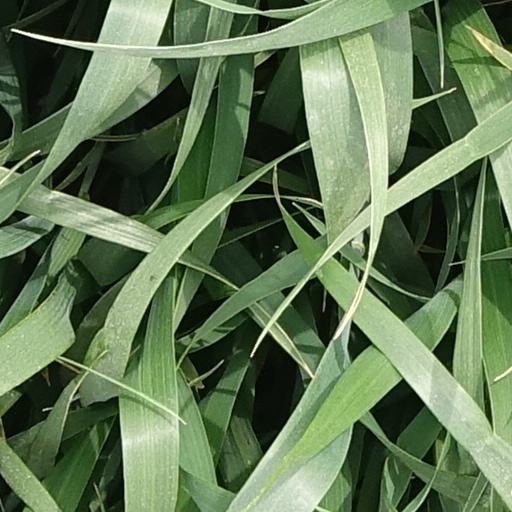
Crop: wheat